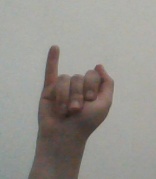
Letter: meem